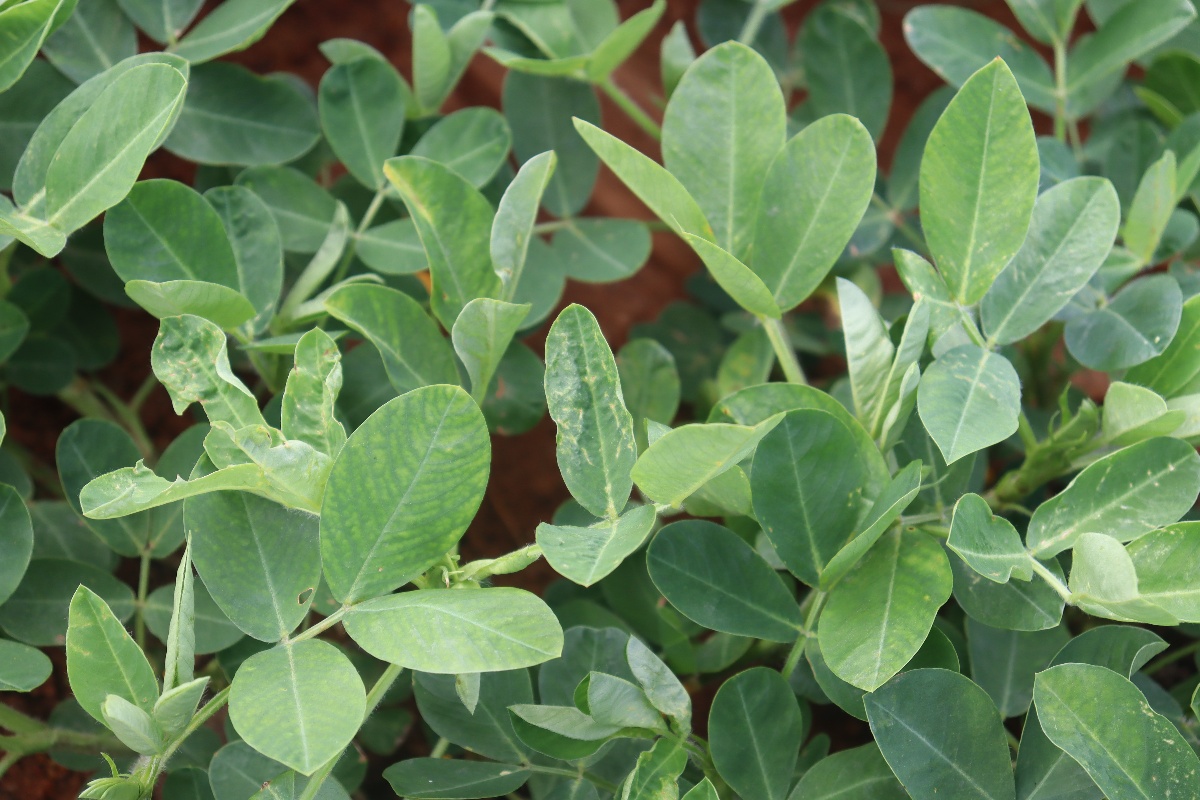
Label: healthy leaf